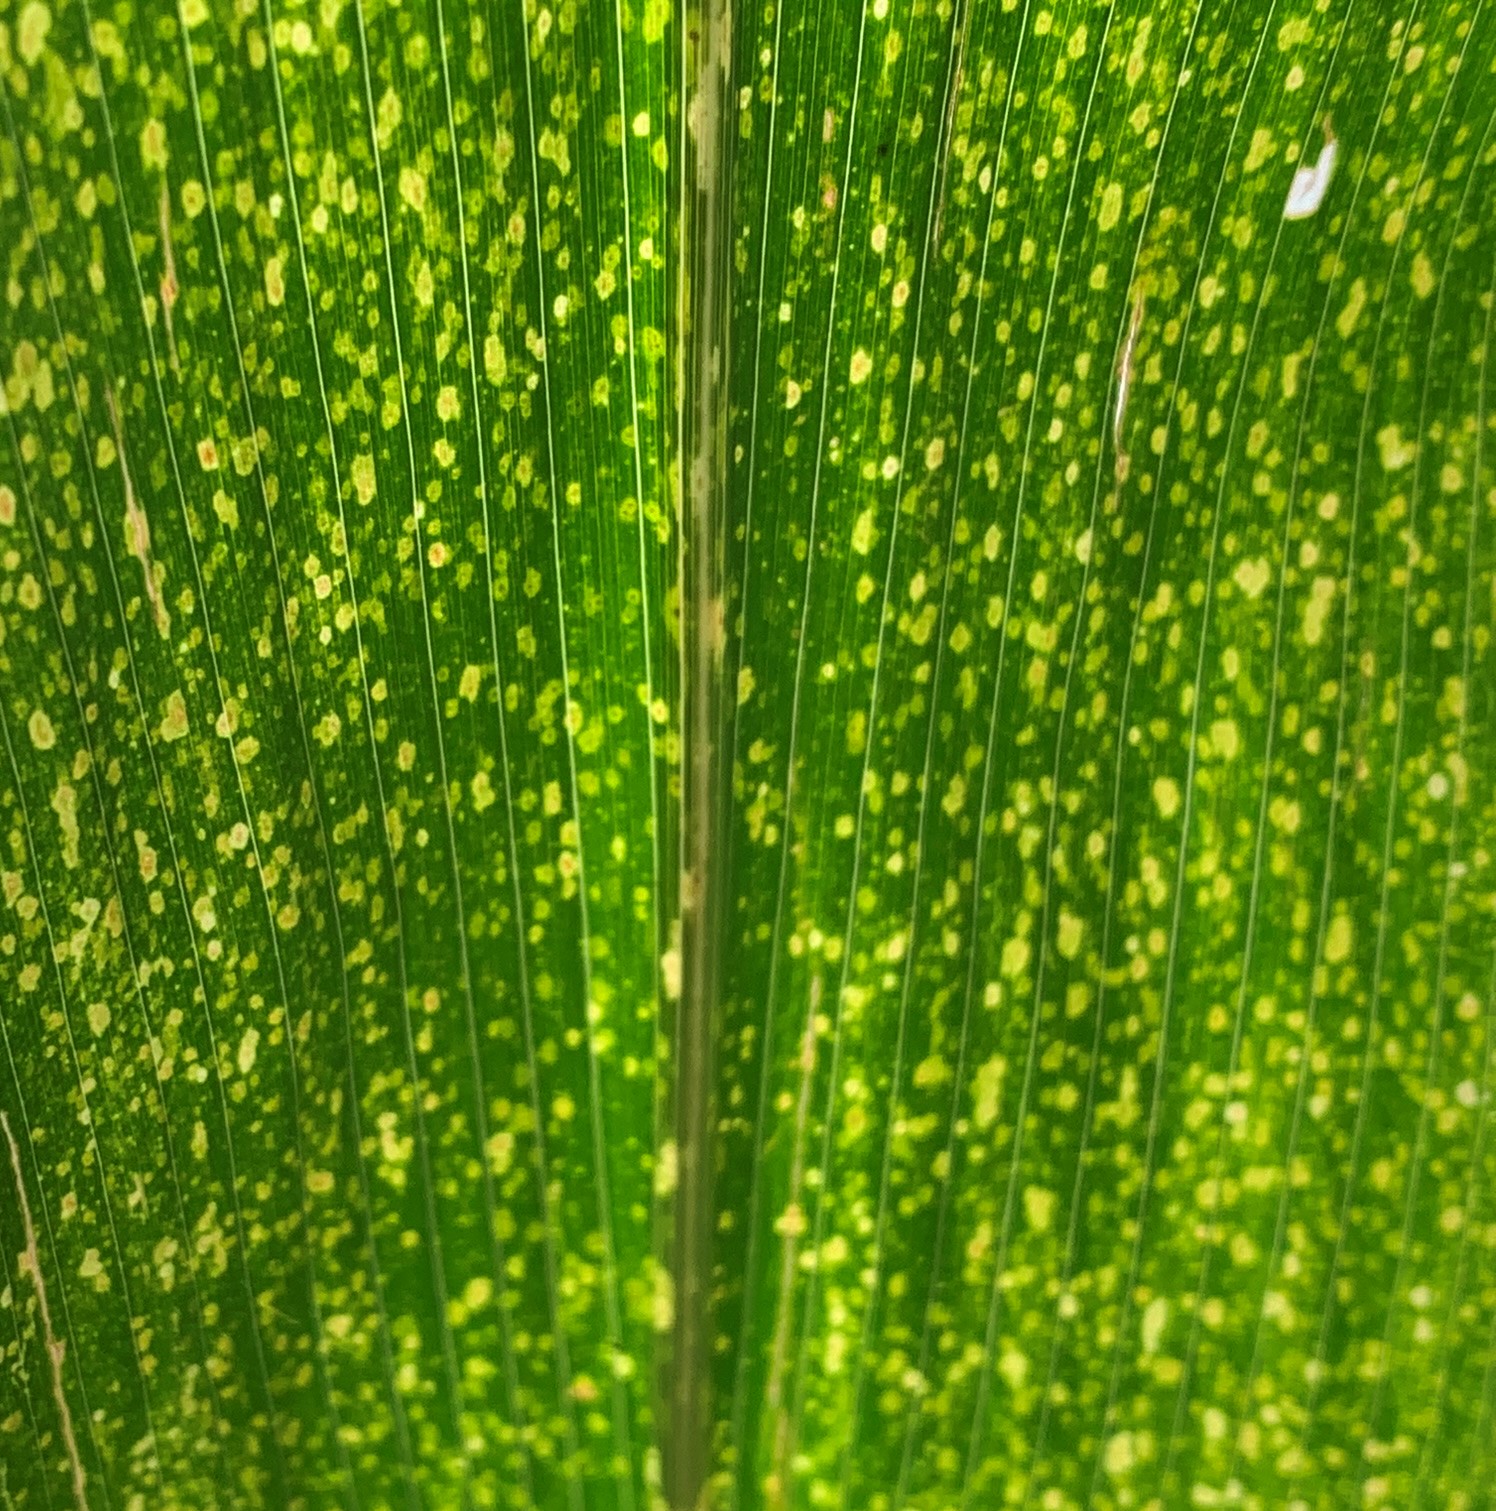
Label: MLN